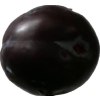
Label: plum